Tambo Post Office

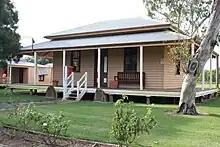
Tambo Electric Telegraph Office, built 1885

The two former post office buildings are timber structures situated adjacent to the Shire Council chambers and across the street from the 1904 Post Office.